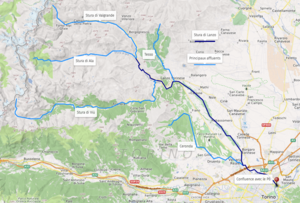
Carte établie d'après openstreetmap This map was created from OpenStreetMap project data, collected by the community. This map may be incomplete, and may contain errors. Don't rely solely on it for navigation.
La Stura di Lanzo est une rivière du Piémont, affluent de gauche du Pô, long de 65 km baignant un bassin hydrographique de 836 km² qui forme les vallées de lanzo.